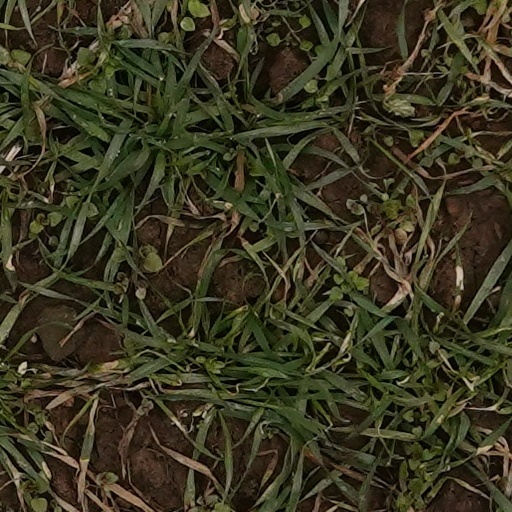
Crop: wheat